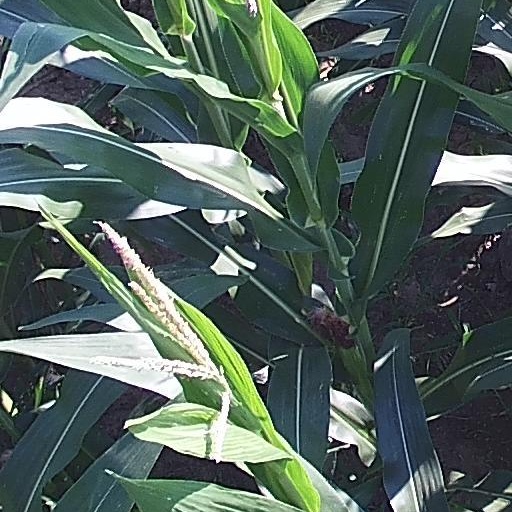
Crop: maize; corn